IPad (3rd generation)

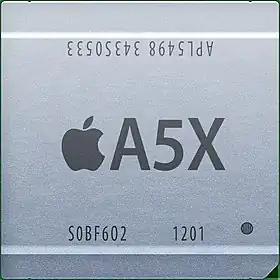
Apple's A5X chip

The device has an Apple A5X SoC with a 1 GHz dual-core 32-bit Cortex-A9 CPU and a quad-core PowerVR SGX543MP4 GPU; 1 GB of RAM; a 5-megapixel, rear-facing camera capable of 1080p video recording; and a VGA front-facing videophone camera designed for FaceTime. The display resolution is 2,048 by 1,536 (QXGA) with 3.1 million pixels—four times more than the iPad 2—providing even scaling from the prior model.